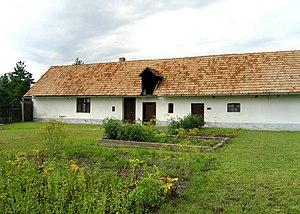
Volárna est une commune du district de Kolín, dans la région de Bohême-Centrale, en République tchèque. Sa population s'élevait à 522 habitants en 2020.